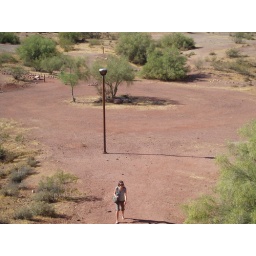
1st stop: standing on hill E of Hole in the Rock; facing N